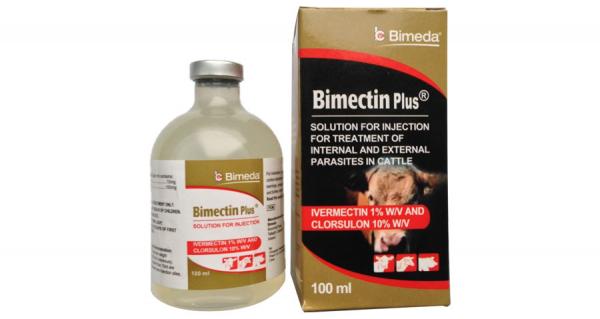
Dawa ya kimiminika kwa ajili ya mifugo kama vile mbuzi kondoo au ng'ombe ikiwa imehifadhiwa kwenye chupa ndogo na kufungwa vizuri ili isimwagike, pembeni kukiwa na boksi lenye maandishi yanayoonyesha jina la dawa hiyo pamoja na namna ya kutumia.